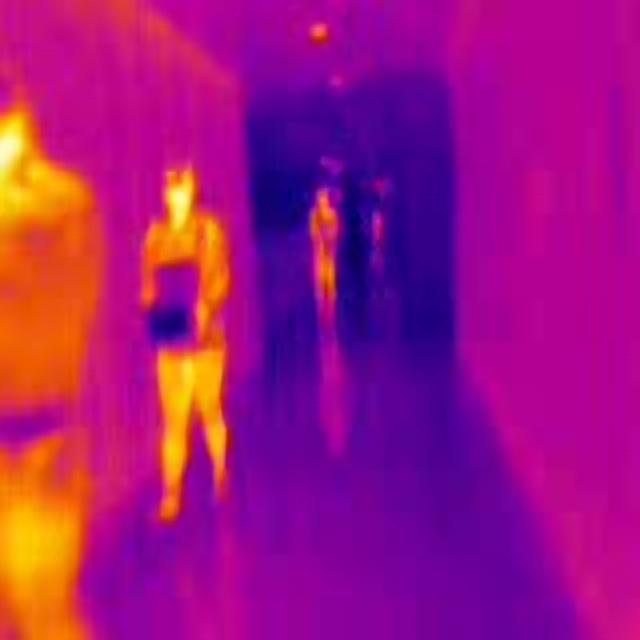
Detected objects:
label: person
label: person
label: person